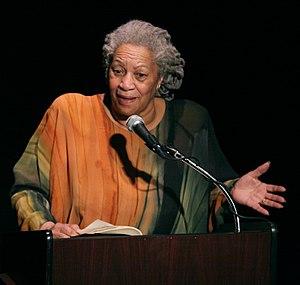
Le cinquante-huitième Festival de Cannes a lieu du 11 au 22 mai 2005 avec Emir Kusturica pour président du jury. La maîtresse de cérémonie est l'actrice belge Cécile de France.
Cet article considère la place des femmes dans l'attribution du prix Nobel. Ce prix a été décerné 54 fois à des femmes, dont deux fois à Marie Curie qui en est par ailleurs la première récipiendaire féminine.